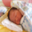
Label: baby